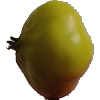
Label: Apple Red Yellow 2